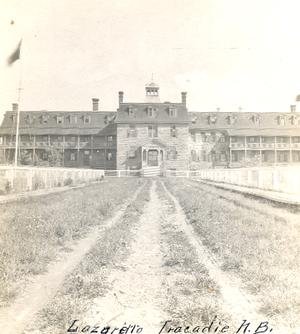
Le deuxième Hôtel-Dieu (Lazaret) de Tracadie, après 1896.
Tracadie-Sheila est une ancienne municipalité canadienne du comté de Gloucester, dans le Nord-Est du Nouveau-Brunswick. Elle est née, le 1ᵉʳ janvier 1992, de la fusion de la ville de Tracadie et du village de Sheila et de l'annexion de certains territoires non organisés limitrophes. Elle est toutefois dissoute le 1ᵉʳ juillet 2014 et divisée en deux quartiers de la nouvelle municipalité régionale de Tracadie. Tracadie-Sheila est un centre de services pour les localités environnantes et même pour l'ensemble de la Péninsule acadienne, avec notamment son hôpital. La ville connaît une croissance économique et démographique importante.
Le lazaret de Tracadie était une léproserie située dans la ville de Tracadie-Sheila, au Nouveau-Brunswick. Il remplaça le lazaret de l'île Sheldrake en 1849. C'est grâce aux efforts du curé de la paroisse de Tracadie, le père François-Xavier Lafrance, que le lazaret fut transféré. Tous les lépreux de l'est du Canada étaient soignés à Tracadie. En 1868, les Religieuses Hospitalières de Saint-Joseph arrivent pour offrir du secours aux victimes de la lèpre. En 1880, l'administration du lazaret passe sous la direction du gouvernement fédéral et en 1896, un lazaret en pierre remplace l'ancien bâtiment de bois. Il a été fermé en 1965. Le lazaret est mentionné dans le recueil de poésie La terre tressée, de Claude Le Bouthillier.